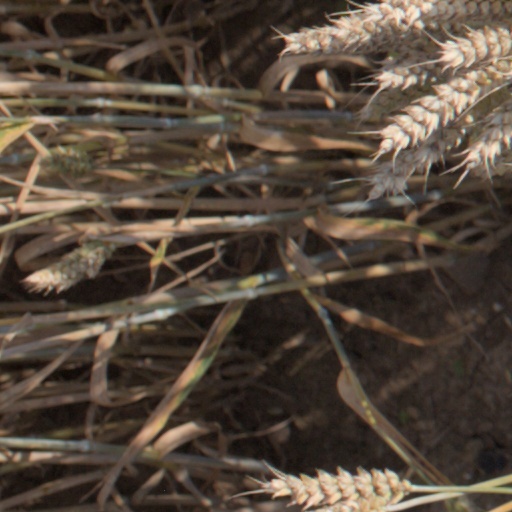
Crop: wheat